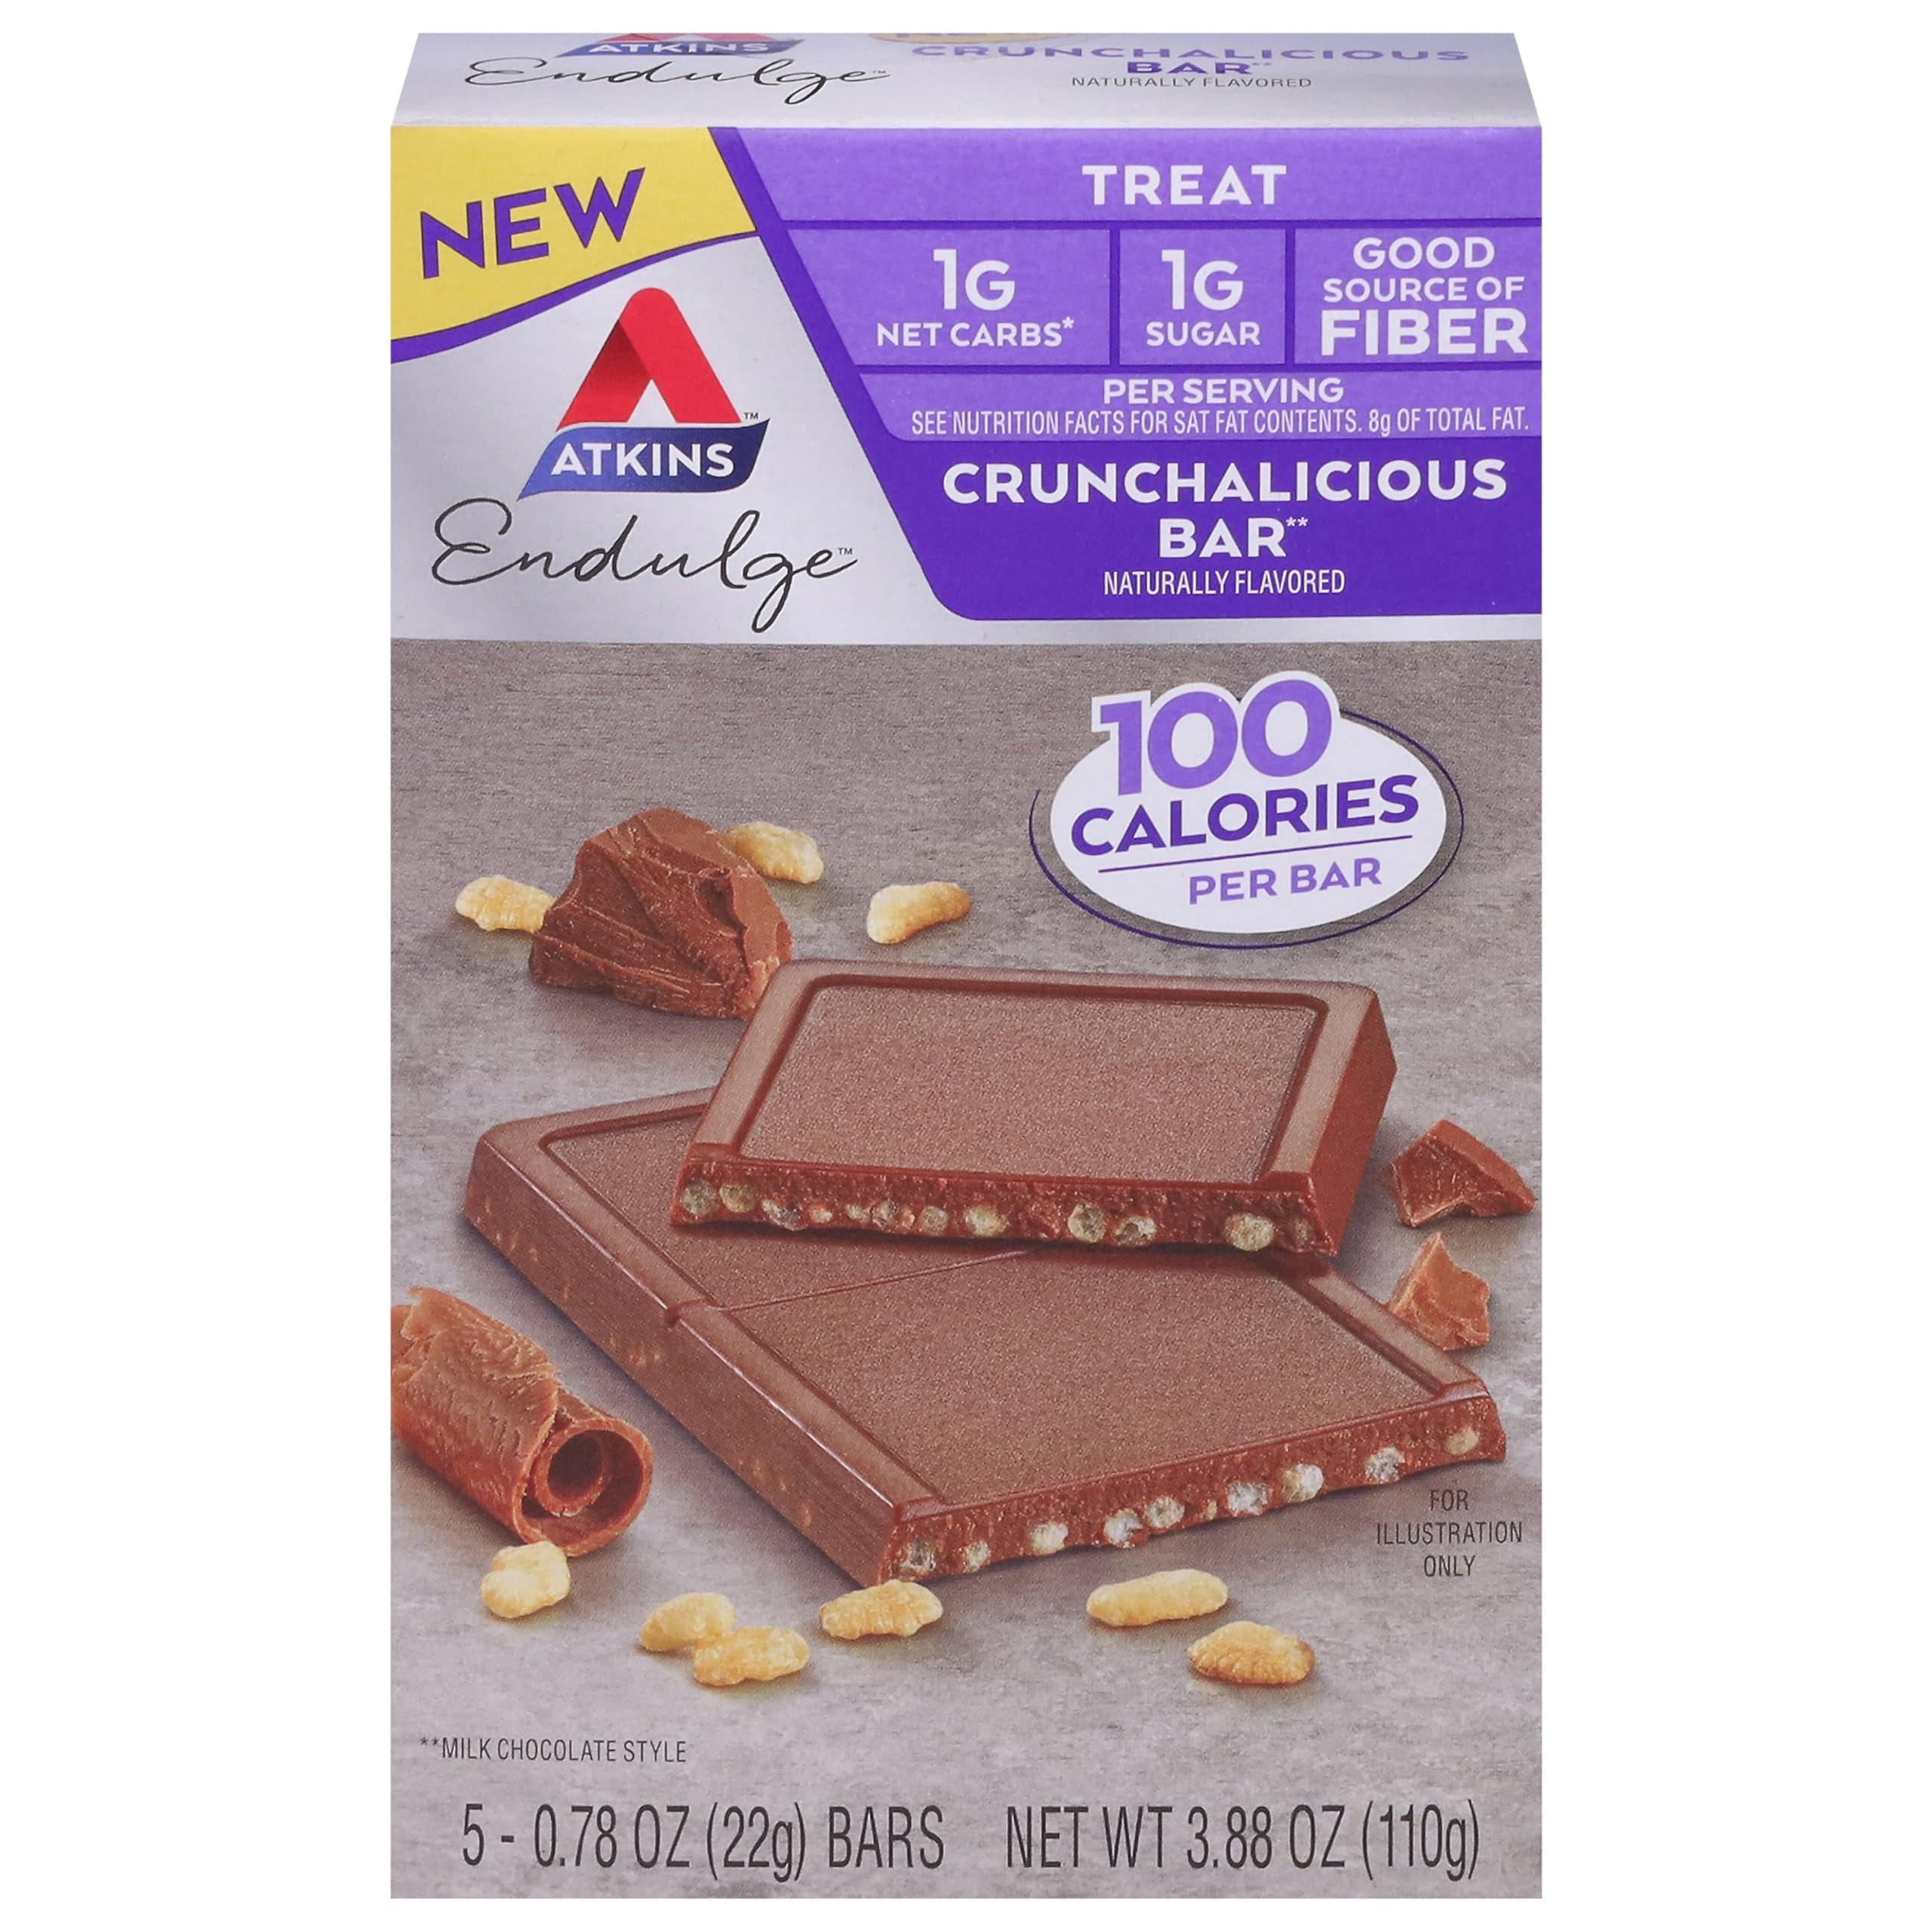
Item Name: Atkins, Diet Treats Crunchalicious Bar, 3.88 Ounce
Bullet Point 1: Treat
Bullet Point 2: 1 g Net Carbs*, 1 g Sugar, Good Source of Fiber Per Serving
Bullet Point 3: Crunchalicious Bar**
Bullet Point 4: Naturally Flavored
Bullet Point 5: 100 Calories Per Bar
Product Description: Sports Nutrition Bars
Value: 3.88
Unit: Ounce

Price: 6.64